Carolyn Haywood

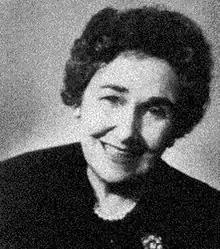

Carolyn Haywood (January 3, 1898 – January 11, 1990) was an American writer and illustrator from Philadelphia, Pennsylvania. She created 47 children's books, most notably the series under the "Eddie" and "Betsy" titles."Carolyn Haywood, 92, Illustrator And Author of Children's Books". "The New York Times"